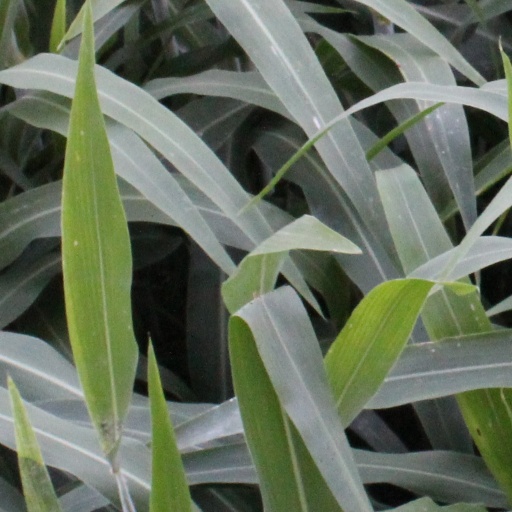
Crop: sorghum